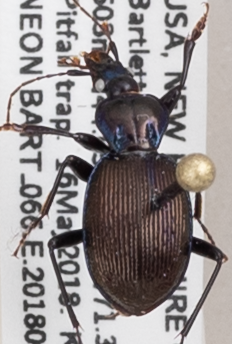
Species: Sphaeroderus canadensis canadensis
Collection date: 2018-05-16
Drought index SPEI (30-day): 0.114
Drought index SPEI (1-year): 0.922
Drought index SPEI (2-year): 0.39